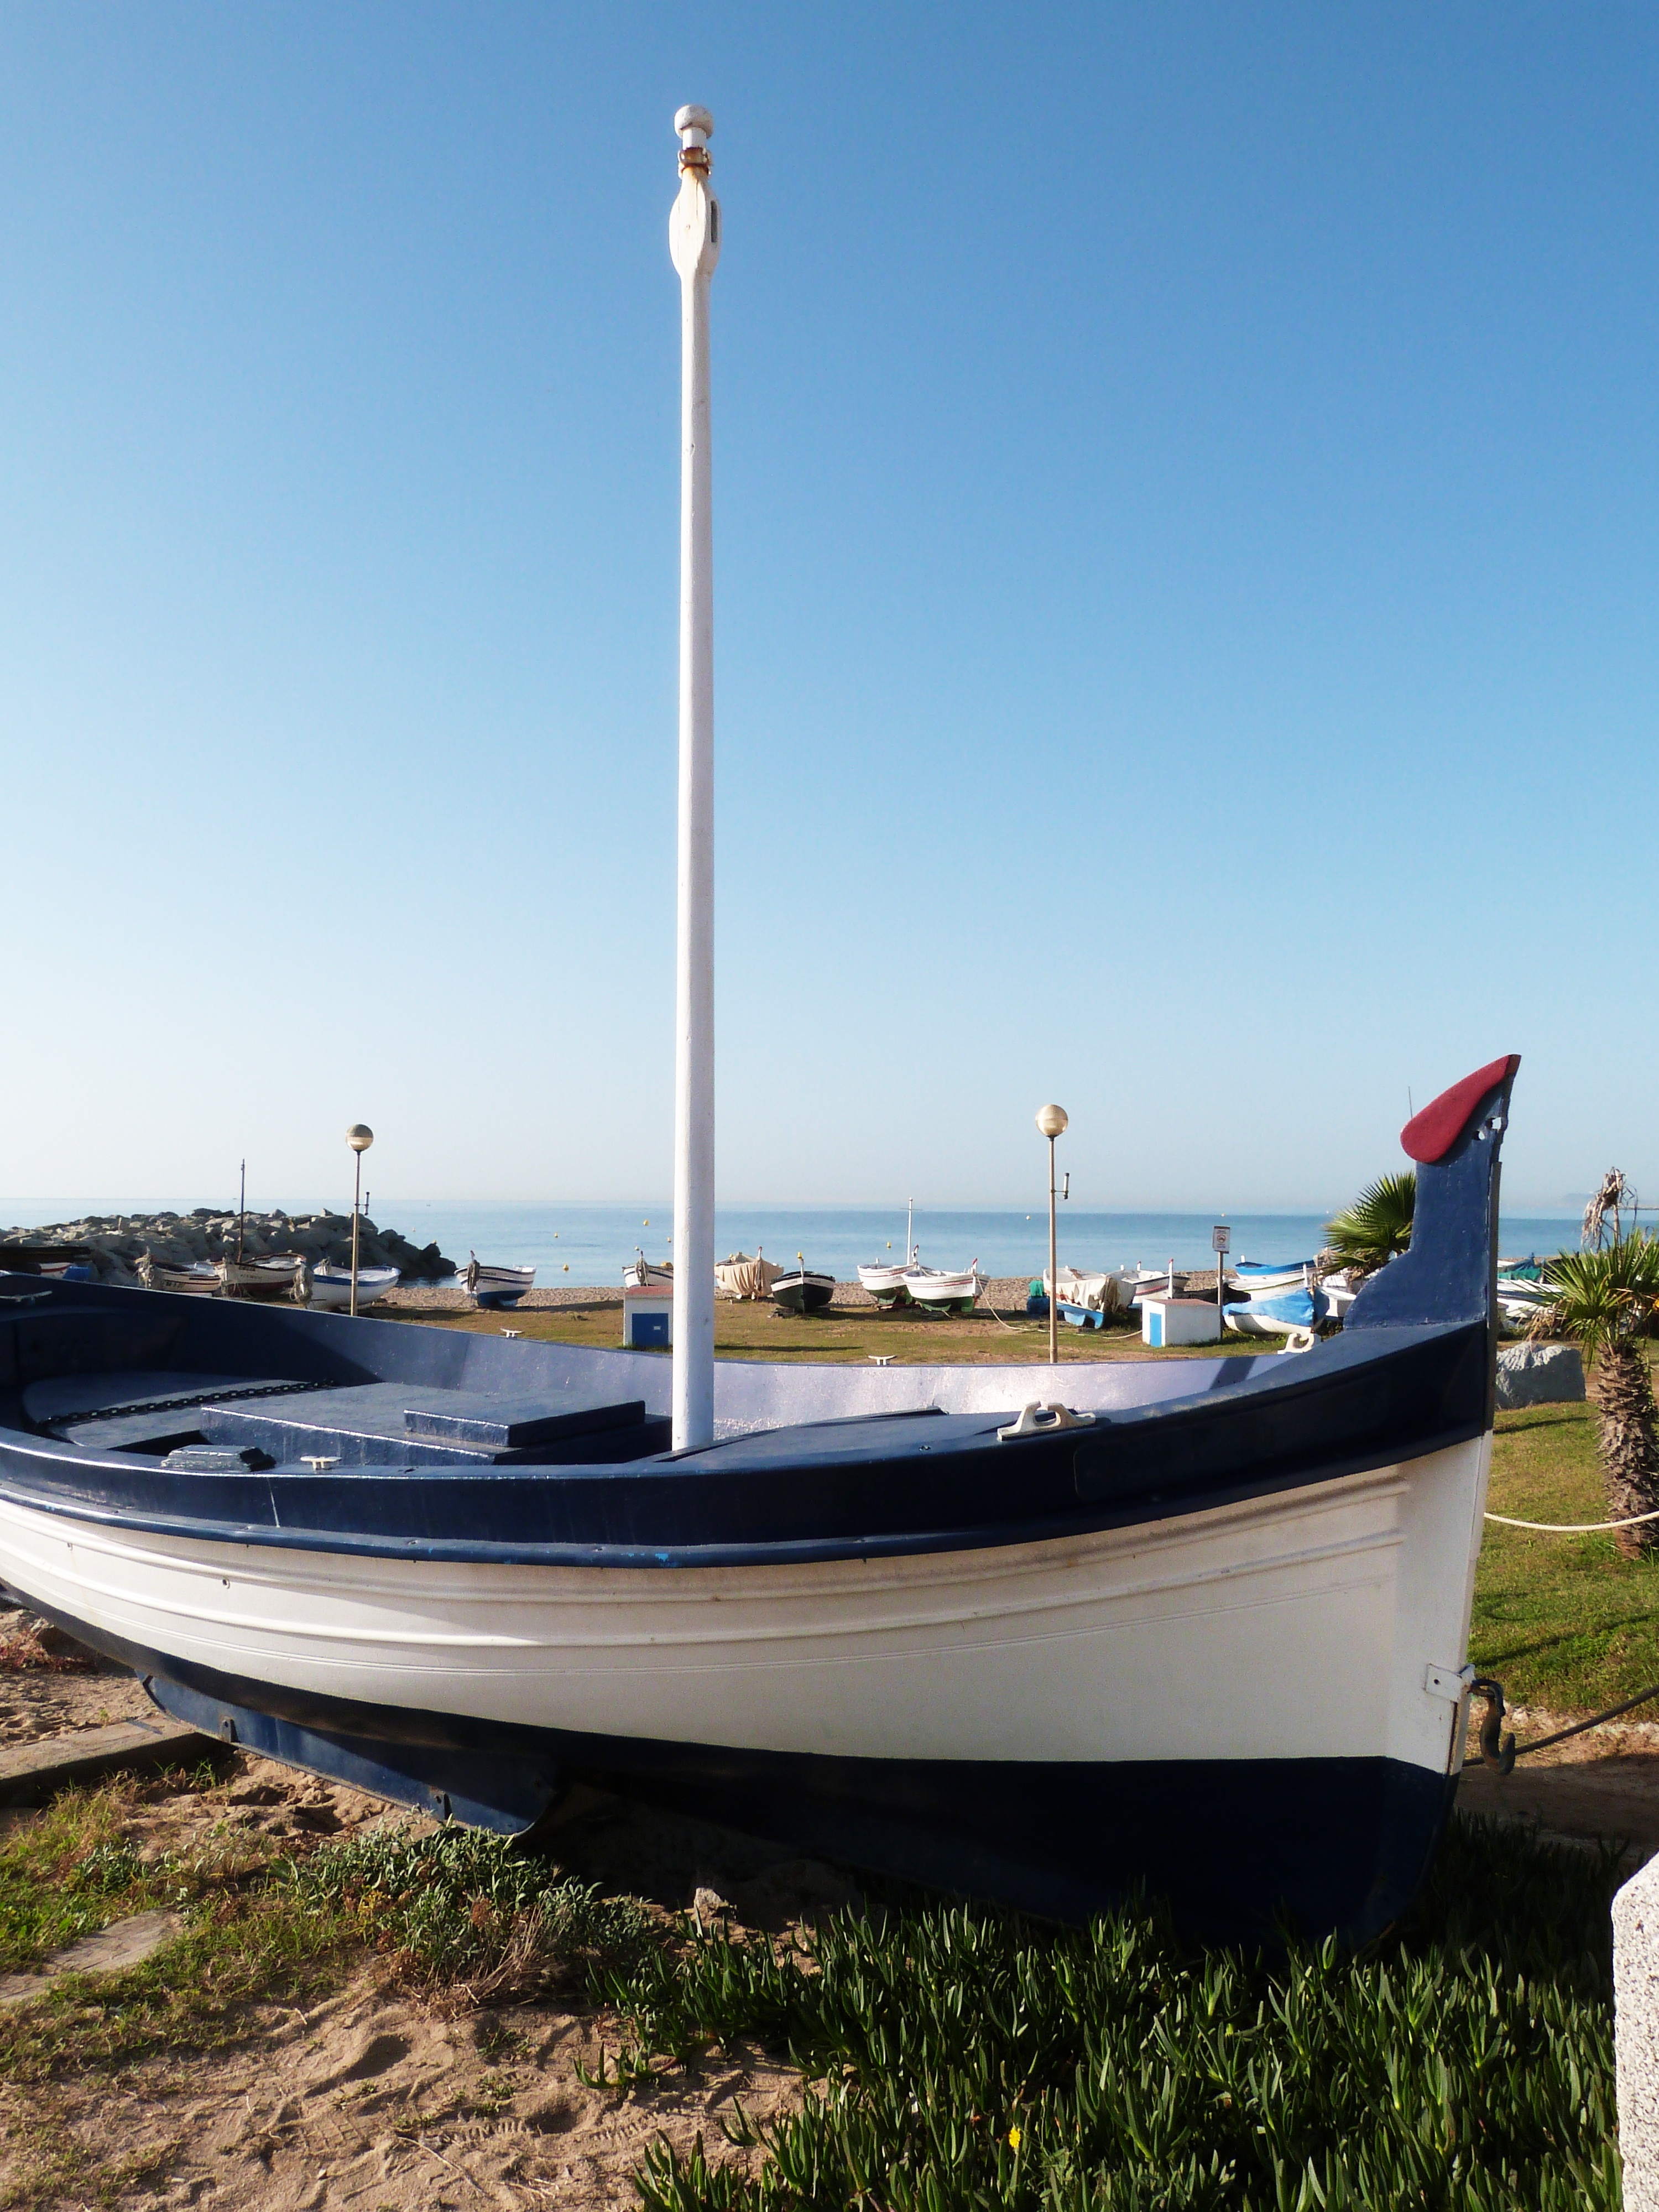
beach, sea, coast, water, sand, sky, sun, boat, mediterranean, vehicle, mast, sailing, bay, blue, sailboat, barcelona, catalonia, costa, watercraft, sailing boat, barca, maresme, watercraft rowing, vilassar de mar